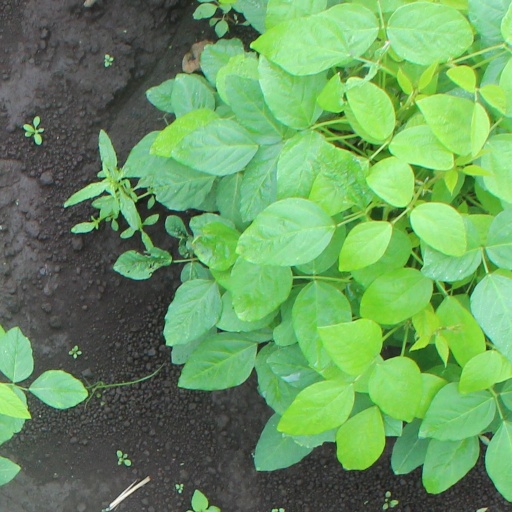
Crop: soybean